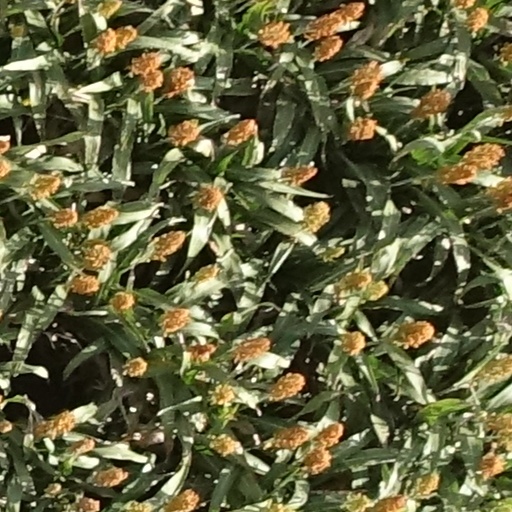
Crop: sorghum